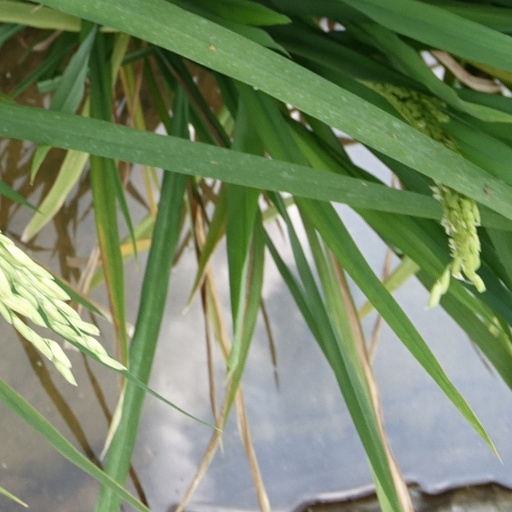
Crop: rice